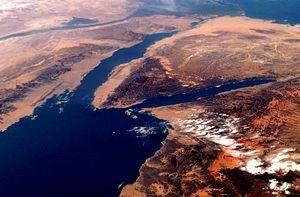
Le golfe d'Aqaba ou golfe d'Eilat, est un golfe situé au Nord-Est de la mer Rouge dont il est séparé par le détroit de Tiran.